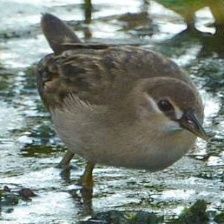
Species: WHITE BROWED CRAKE
Scientific name: AMAURORNIS CINEREA